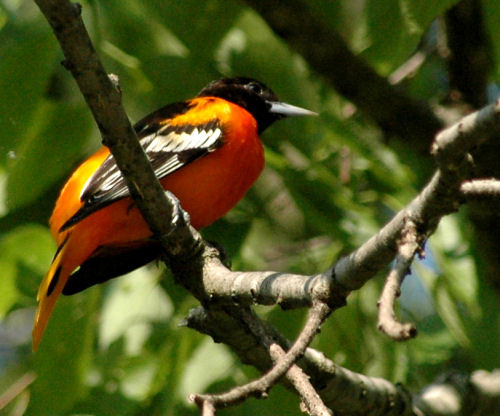
this orange bird has a black head and black wings with white wingbars along with a pointy beak.
this bird has a black crown, a sharp bill, and an orange breasta colorful bird with a black head, black and white wings, white wingbars, with bright orange feathers covering the rest of its body.
this bird has a pointed beak with a black head and nape, an orange breast and belly, with white wingbars
this bird has an orange body, black and white wing, and sharp pointy bill.
this bird is red with black and has a long, pointy beak.
this bird has a black crown as well as a orange bellythe breast and body of the bird is a vibrant orange, and the crown of the bird is solid black.
this bird has a black crown and throat and a bright orange breast and belly.
a small yellow bird, with black wings and head, with a sharp bill.
Species: Baltimore Oriole